Asian water monitor

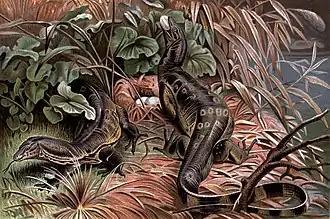
Water monitors robbing eggs from a nest. Illustration by Pierre Jacques Smit, from Richard Lydekker's "The Royal Natural History", 1893–1896

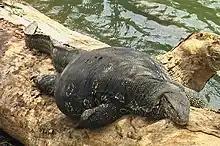
Asian water monitor at Kandy Lake (Bogambara lake), Sri Lanka. Possibly obese or gravid, or both.

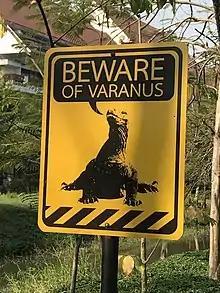
Roadway crossing sign, Thailand

The Asian water monitor is dark brown or blackish with yellow spots on the underside that fade gradually with age. It has blackish bands with yellow edges extending back from each eye. Its body is muscular, with long, powerful, laterally compressed tails. Its scales are keeled; the ones on top of the head are larger than those on the back. Its neck is long and its snout is elongated. It has powerful jaws, serrated teeth and sharp claws.